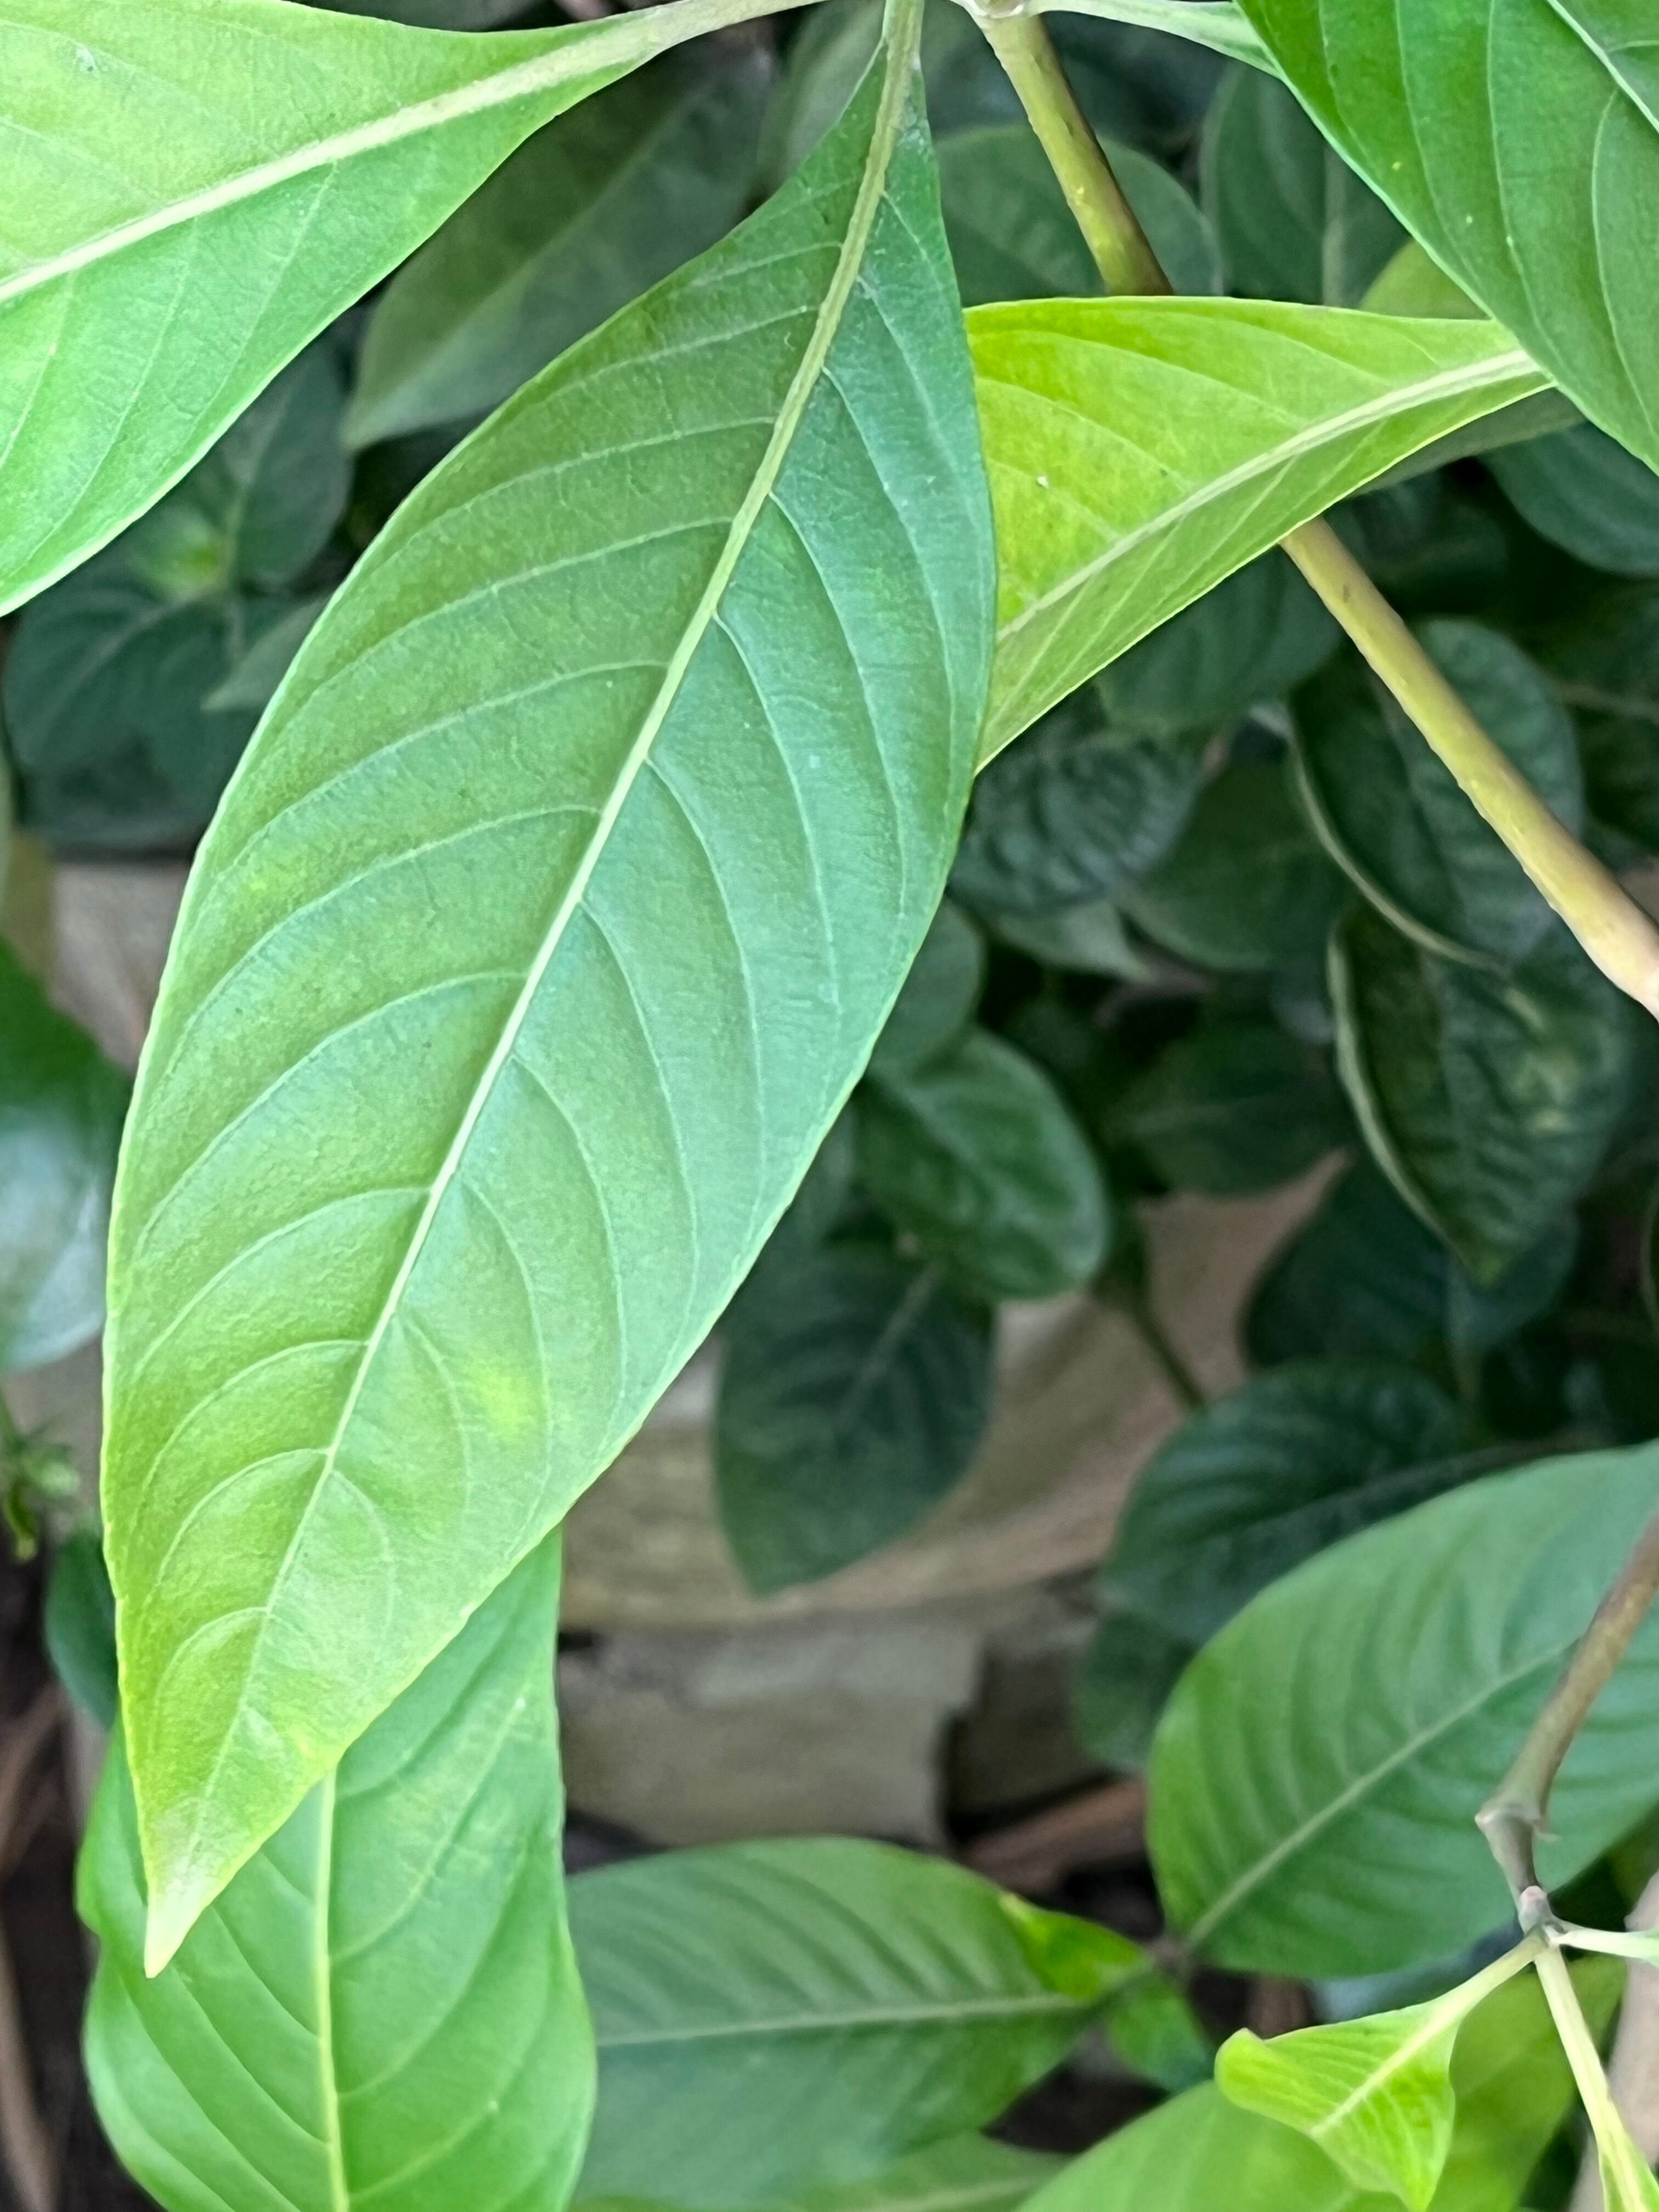
Plant species: justicia-adhatoda